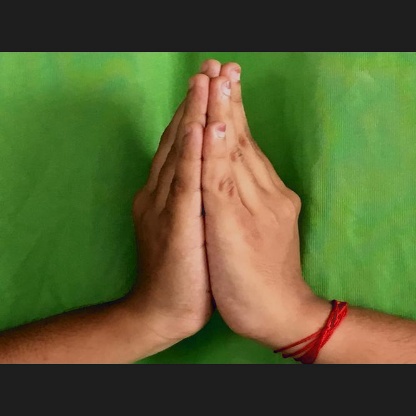
Mudra: Anjali